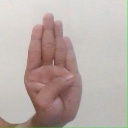
अक्षर: ब